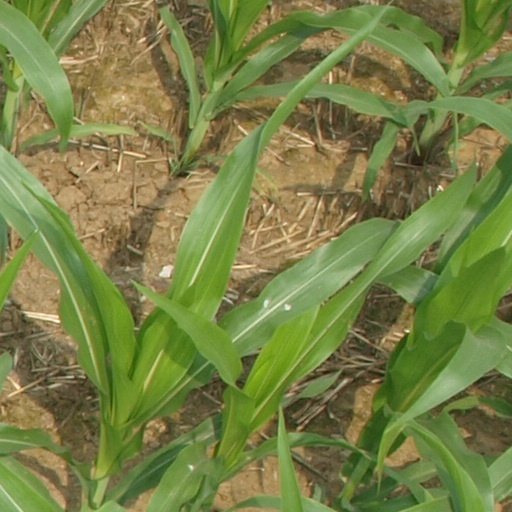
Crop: maize; corn